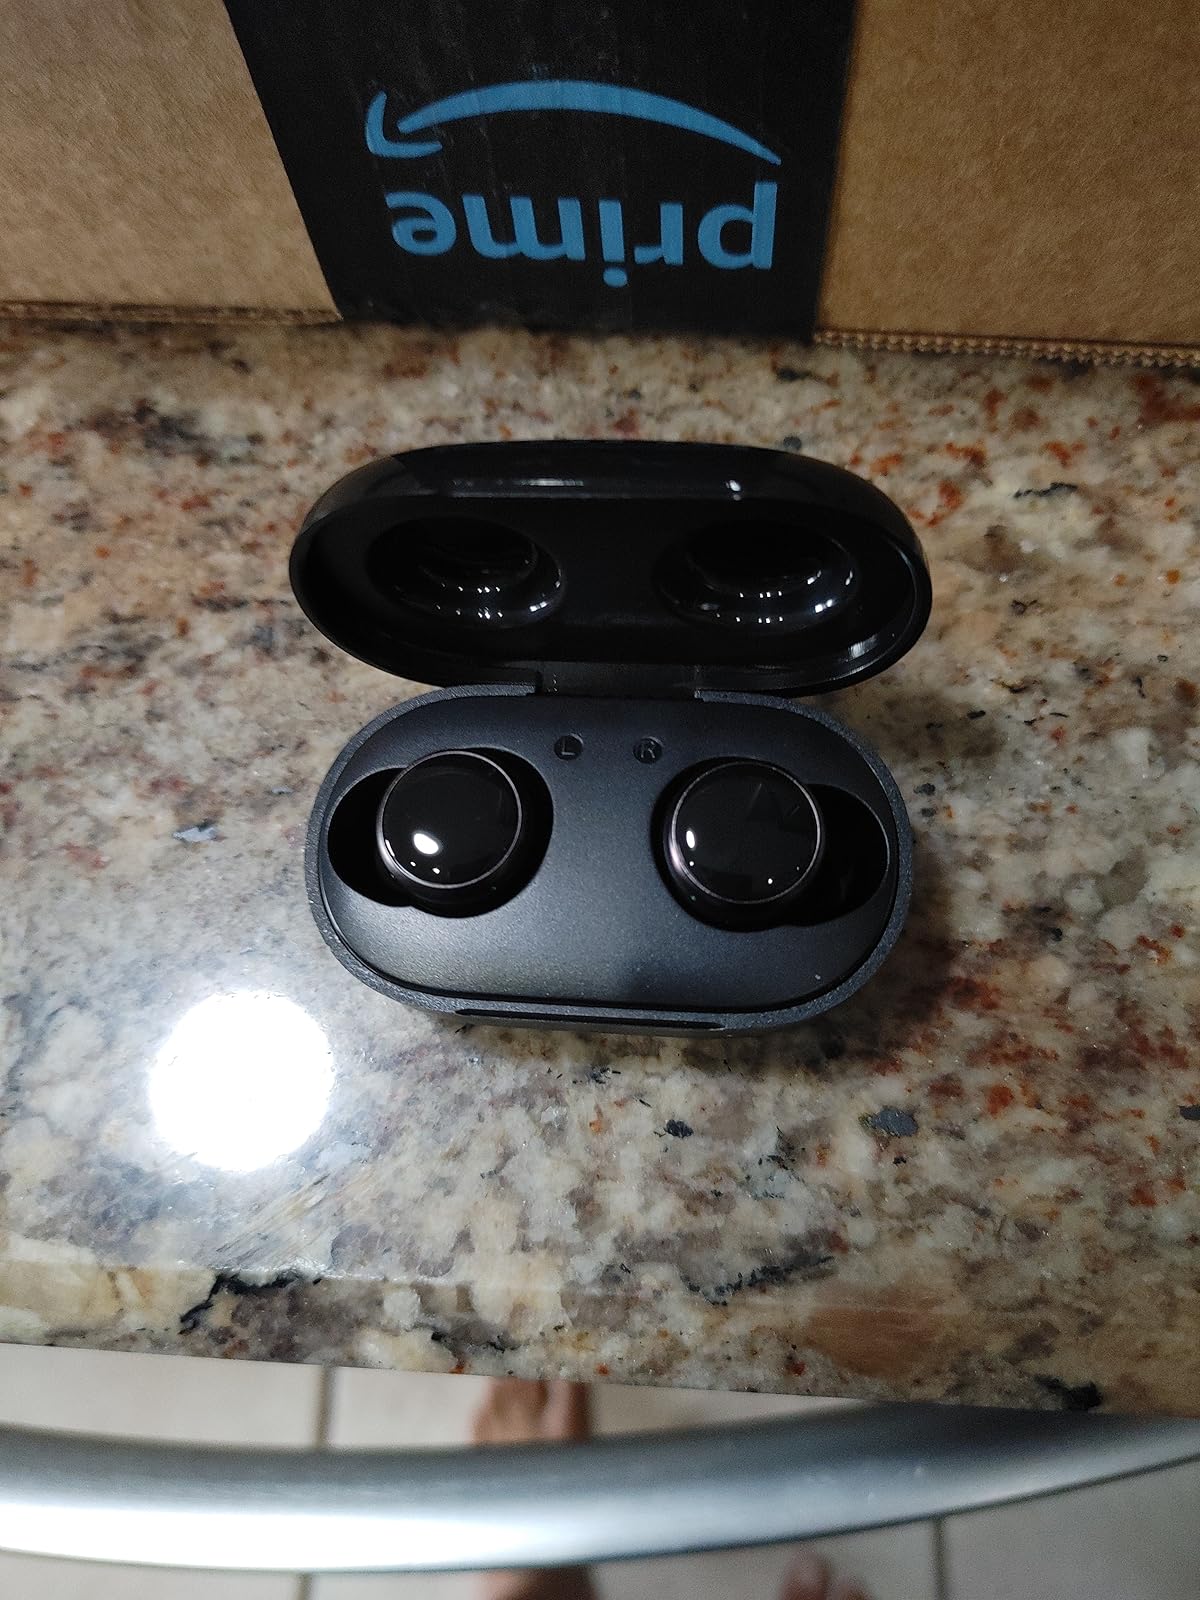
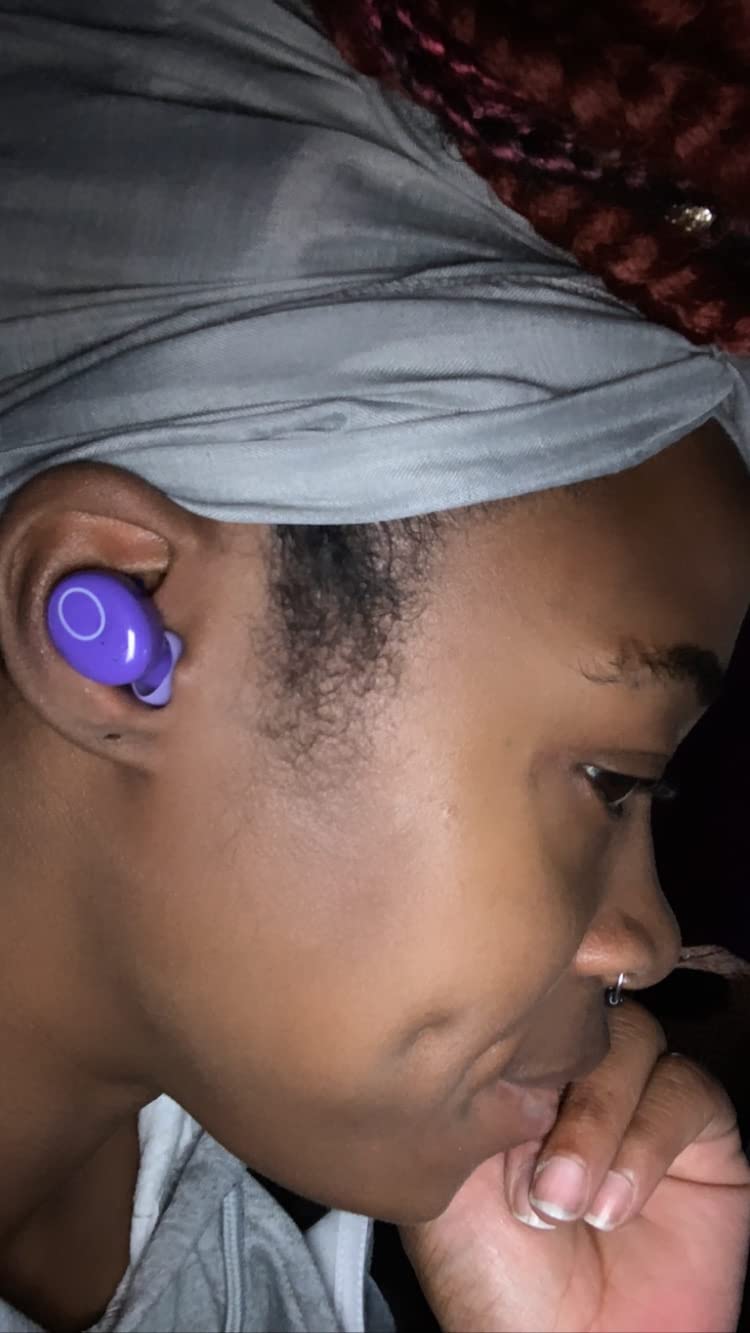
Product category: earbuds
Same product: no